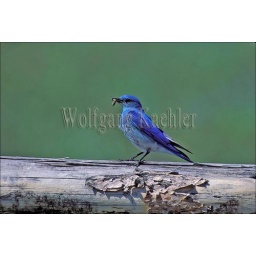
Usa, wyoming, grand teton national park, mountain bluebird on fence with food for young in bill